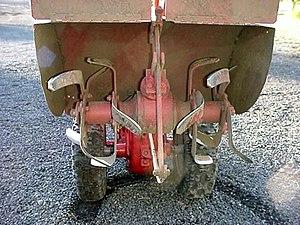
Le pseudo-labour est une technique culturale simplifiée exécutée avec des instruments aratoires divers pour remplacer le travail de labour classique à la charrue. Il consiste à fendre le sol à une profondeur voisine ou inférieure à celle d'un labour, mais sans retournement, ce qui évite de concentrer les débris végétaux en fond de travail. On retrouve après coup ces débris en surface ainsi que d'éventuelles adventices non enfouies.